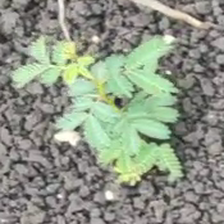
Weed species: Dwarf_cassia_(Chamaecrista pumila)